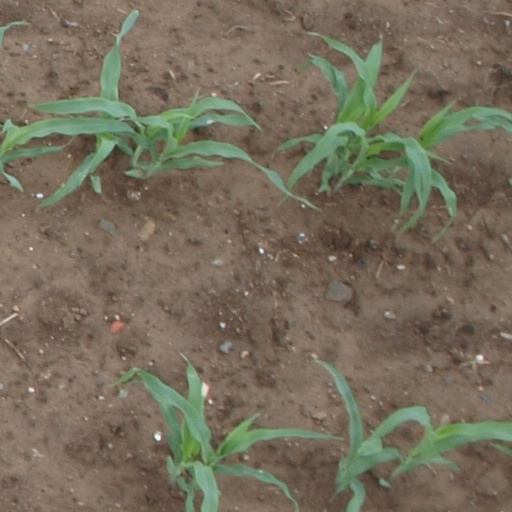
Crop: maize; corn